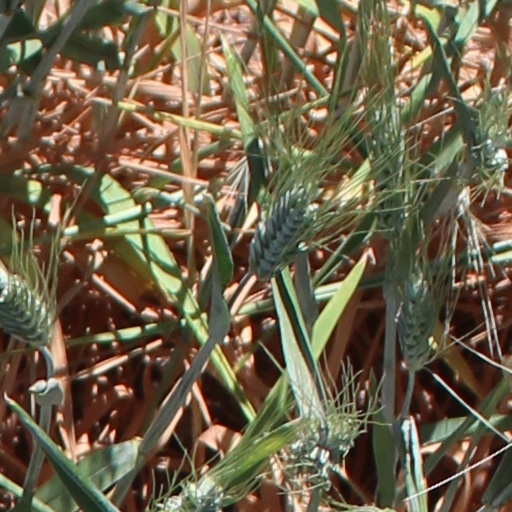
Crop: wheat